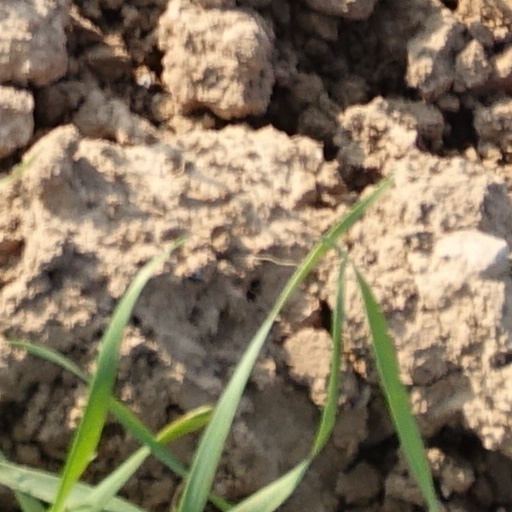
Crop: wheat